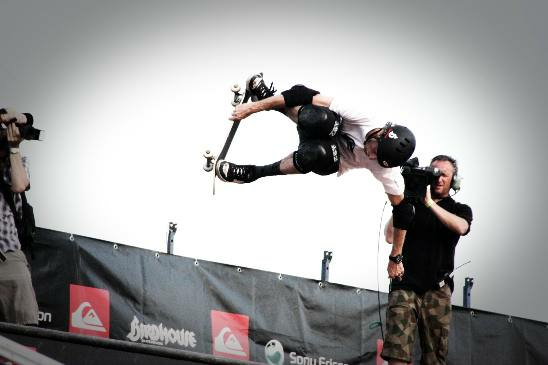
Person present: Yes